South Downtown, Atlanta

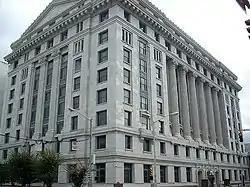
The exterior of the Fulton County Courthouse, located at 136 Pryor Street SW

Located in South Downtown is Hotel Row, both a National Register and locally listed historic district consisting of one block of early 20th century commercial buildings, 3-4 stories high, located on Mitchell Street west of Forsyth Street. The building were originally hotels built to serve the needs of passengers from Terminal Station, opened in 1905 and demolished in 1971. The buildings are the most intact row of early 20th century commercial structures in the city in Atlanta's original business district. The decline of Hotel Row began in the 1920s due to the increased availability of automobile transportation and the construction of the Spring Street viaduct, which made getting to hotels in the northern part of the city easier.